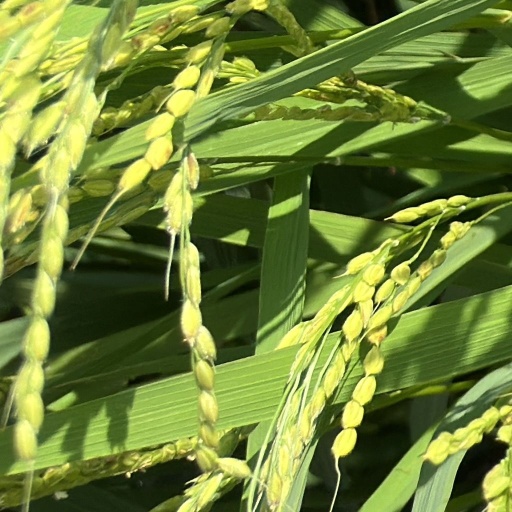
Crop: rice